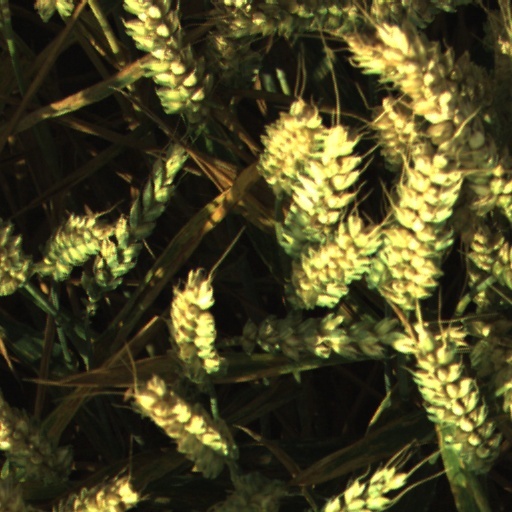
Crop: wheat